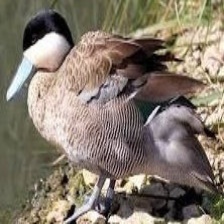
Species: PUNA TEAL
Scientific name: ANAS PUNA
ImageNet parent category: drake